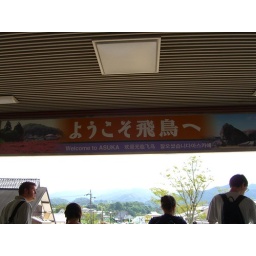
Welcome to Asuka! The sign above the train station exit.